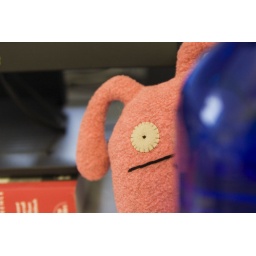
OX peers around a water bottle